Gokarnanatheshwara Temple

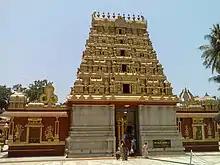
Kudroli Shree Gokarnatheshwara Temple

The Gokarnanatheshwara Temple, otherwise known as Kudroli Sri Gokarnanatha Kshetra, is in the Kudroli area of Mangalore in Karnataka, India. It was consecrated by Narayana Guru. It is dedicated to Gokarnanatha, a form of Lord Shiva. This temple was built in 1912 by Adhyaksha HoigeBazar Koragappa.